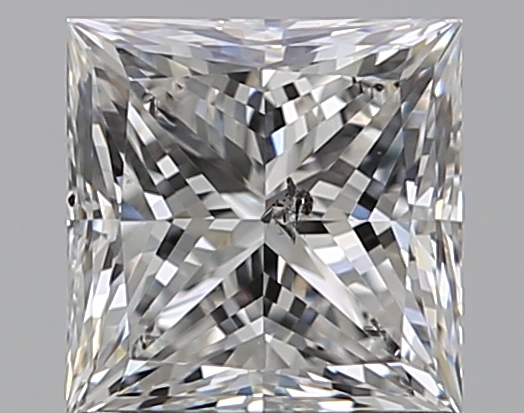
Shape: princess
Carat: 1.01
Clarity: SI2
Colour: G
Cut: EX
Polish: EX
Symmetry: VG
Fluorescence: N
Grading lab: GIA
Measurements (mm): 5.5 x 5.38 x 3.93